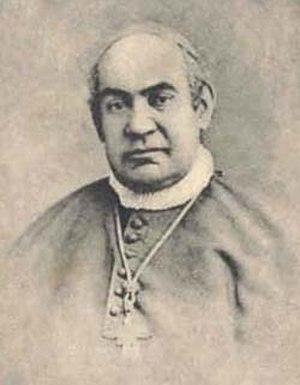
Antoine-Marie Claret, né le 23 décembre 1807 à Sallent et décédé le 24 octobre 1870 à l'abbaye de Fontfroide près de Narbonne, est un prêtre catalan, fondateur des Fils du Cœur Immaculé de Marie, évêque missionnaire et archevêque de Santiago de Cuba, et confesseur de la reine d'Espagne Isabelle II.
Eugenio Maria Giuseppe Giovanni Pacelli, né à Rome, le 2 mars 1876 et mort à Castel Gandolfo le 9 octobre 1958, est élu pour être le 260ᵉ évêque de Rome et donc pape de l’Église catholique, qu'il gouverne sous le nom de Pie XII de 1939 à sa mort.
Cette liste de saints concerne les saints et les bienheureux, reconnus comme tels par l'Église catholique, ayant vécu au XIXᵉ siècle. À ce jour, l'Église a donné comme modèles évangéliques 318 saints du XIXᵉ siècle.